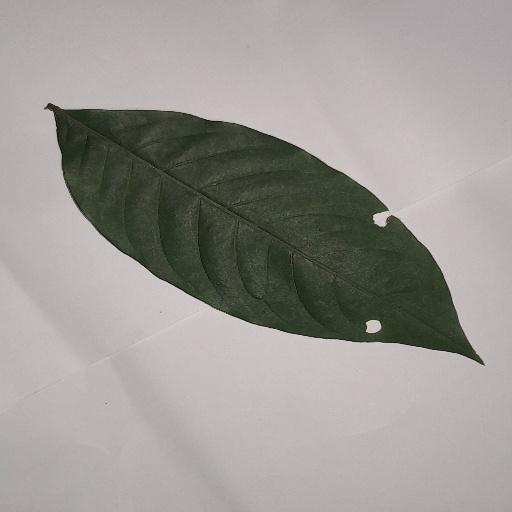
Species: HariTaki
Leaf condition: Shot Hole